Rearguard

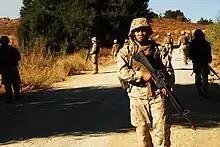
A United States Marine providing rear security to his unit during a simulated patrol in 2009

A rearguard or rear security is a part of a military force that protects it from attack from the rear, either during an advance or withdrawal. The term can also be used to describe forces protecting lines, such as communication lines, behind an army. Even more generally, a rearguard action may refer idiomatically to an attempt at preventing something though it is likely too late to be prevented; this idiomatic meaning may apply in either a military or non-military context.